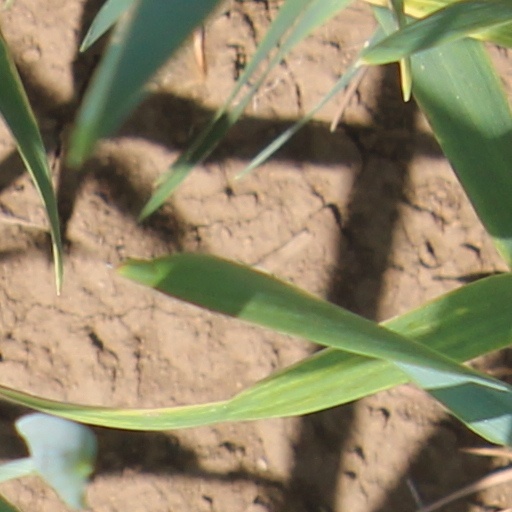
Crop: wheat